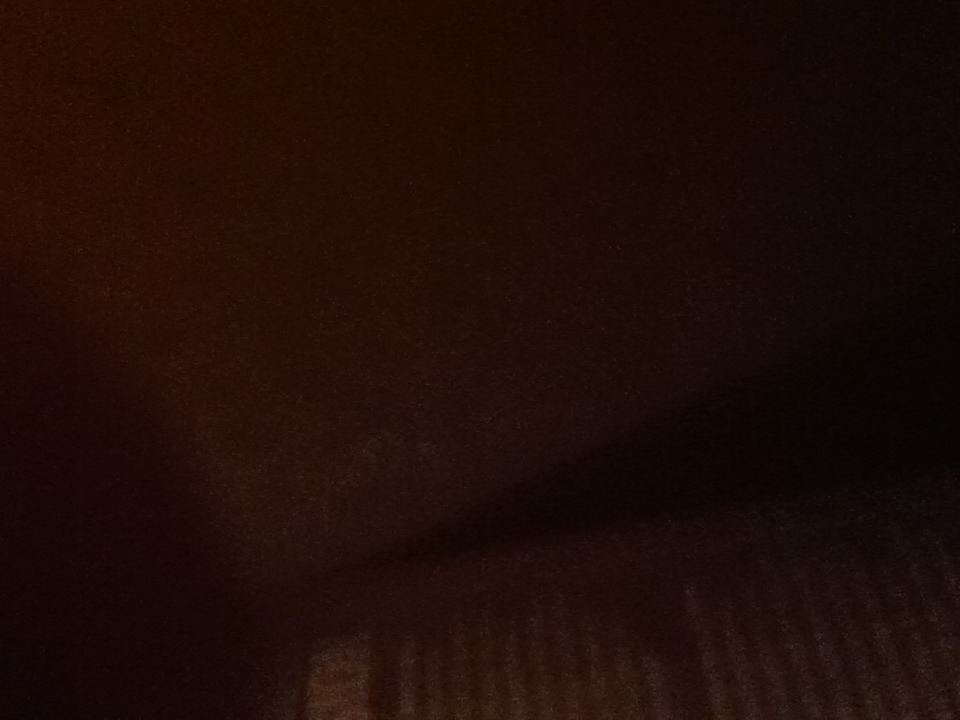Question: What is that please?
Answer: unanswerable